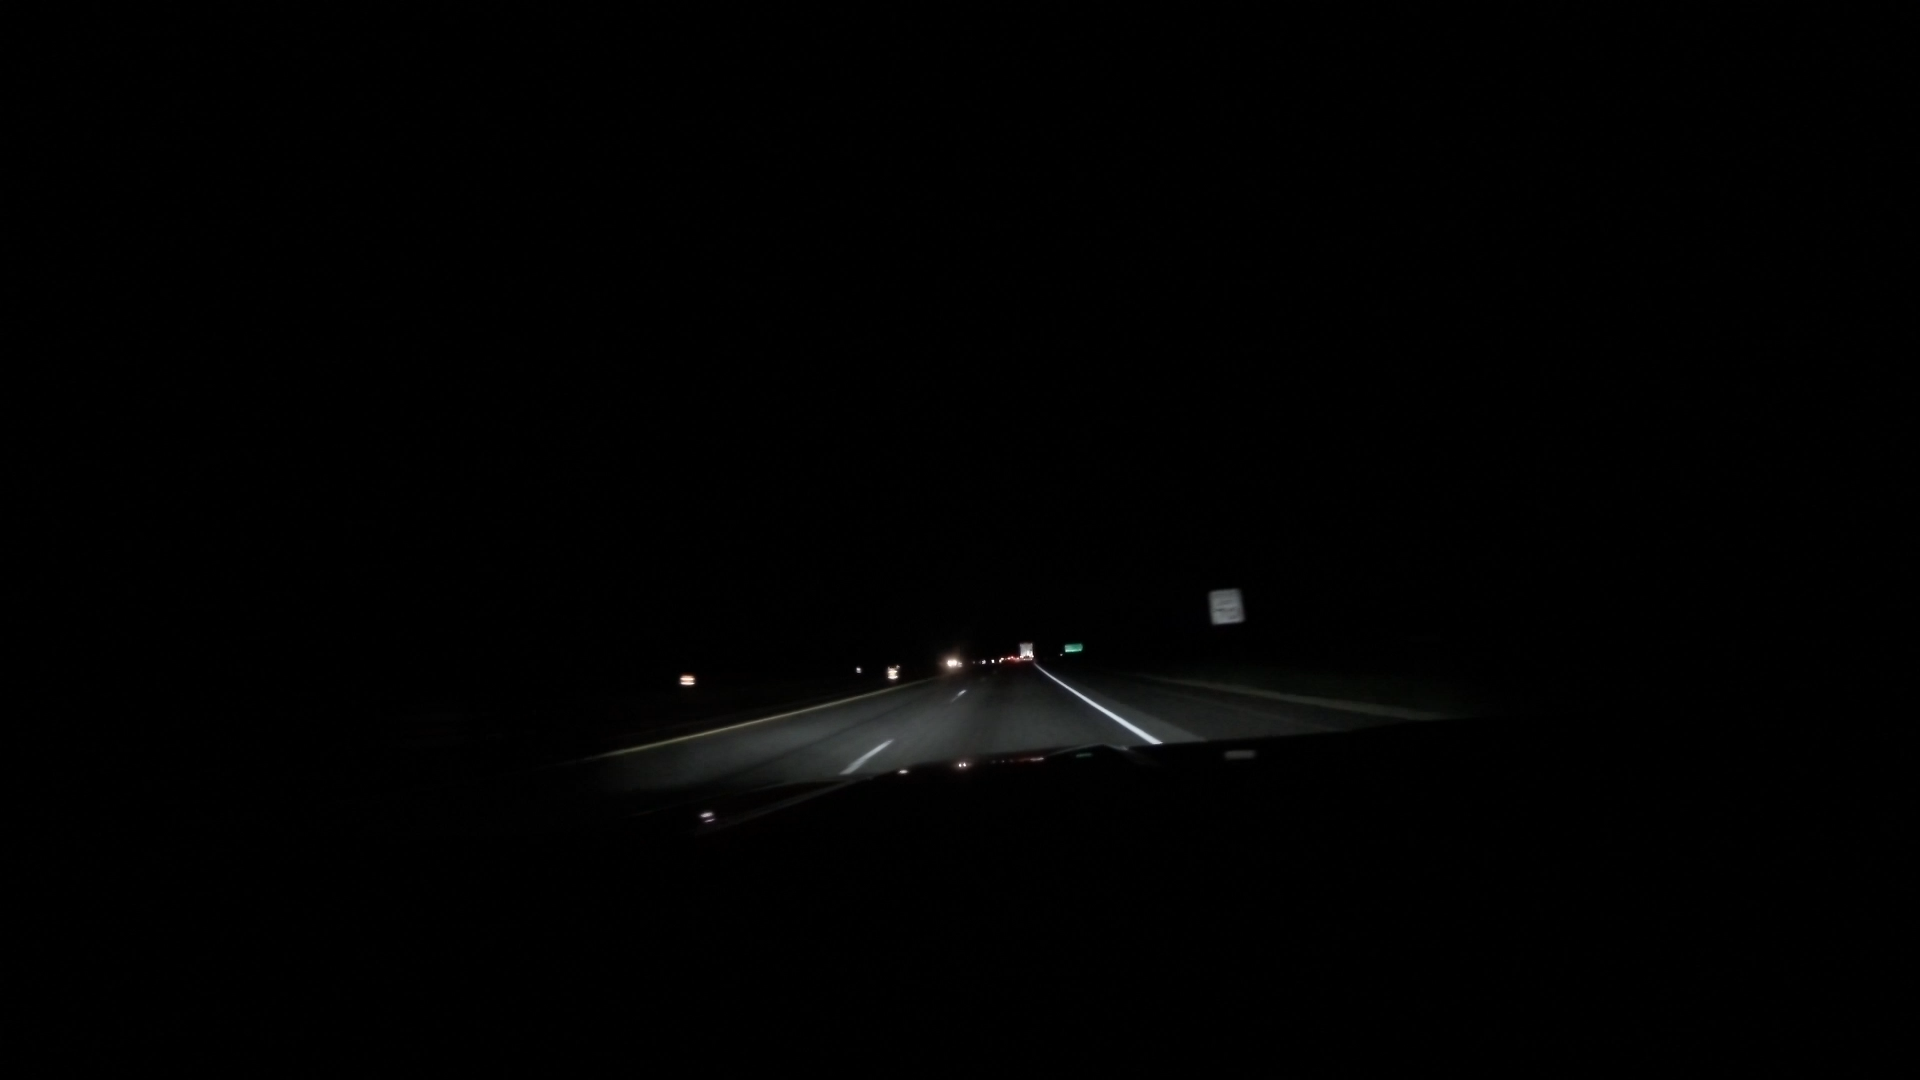
Speed limit sign label: mph70